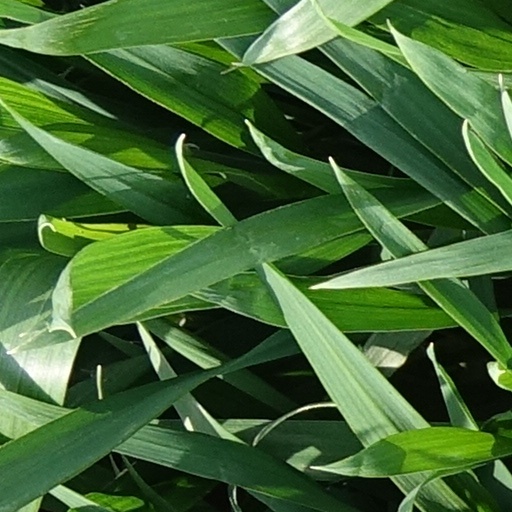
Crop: wheat